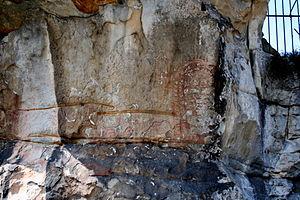
43° 23′ 35″ N, 4° 41′ 21″ O